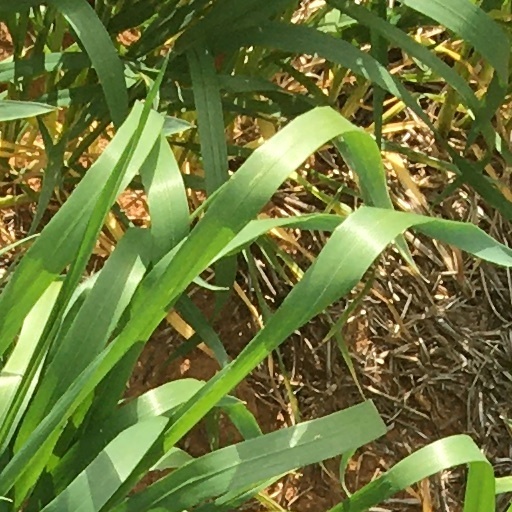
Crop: wheat